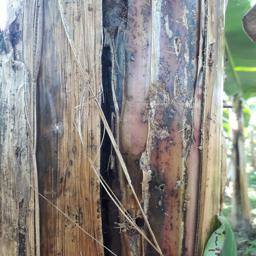
Label: PSEUDOSTEM WEEVIL